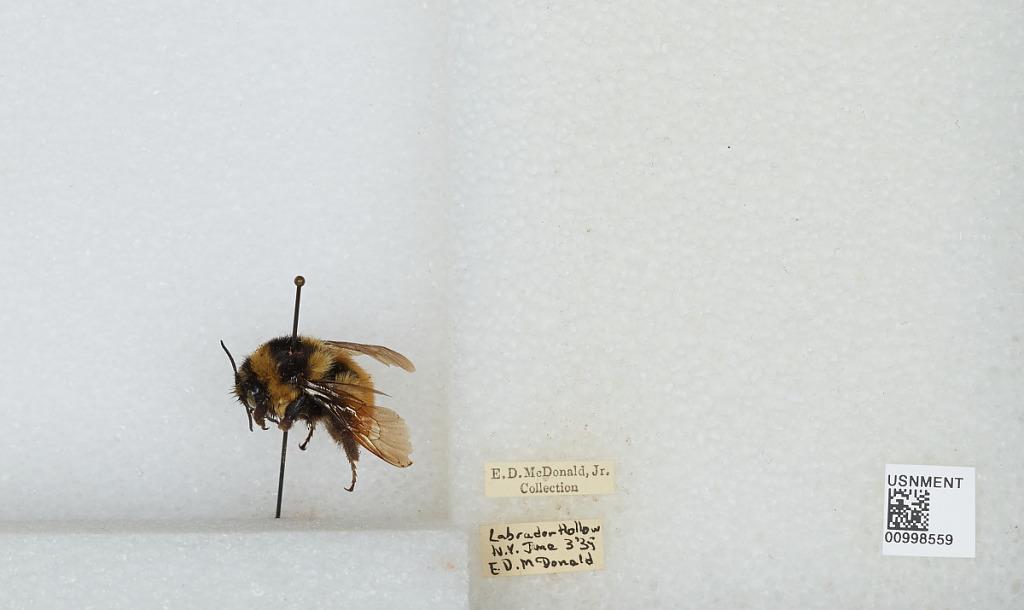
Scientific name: Bombus (Pyrobombus) ternarius Say
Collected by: E. McDonald
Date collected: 1939-6-3
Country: United States
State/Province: New York
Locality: Labrador Hollow
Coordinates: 42.7903, -76.0536